History of rail transportation in California

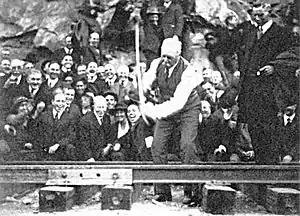
J. D. Spreckels drives the "golden spike" to ceremonially complete the San Diego & Arizona Railway on November 15, 1919.

"Transportation determines the flow of population," declared J. D. Spreckels, one of California's early railroad entrepreneurs, just after the dawn of the twentieth century. "Before you can hope to get people to live anywhere...you must first of all show them that they can get there quickly, comfortably and, above all, cheaply." Among Spreckels' many accomplishments was the formation of the San Diego Electric Railway in 1892, which radiated out from downtown to points north, south, and east and helped urbanize San Diego. Henry Huntington, the nephew of Central Pacific founder Collis P. Huntington, would develop his Pacific Electric Railway in Los Angeles and Orange Counties with much the same result. Spreckels' greatest challenge would be to provide San Diego with its own direct transcontinental rail link in the form of the San Diego and Arizona Railway (completed in November 1919), a feat that nearly cost the sugar heir his life. The Central Pacific Railroad, in effect, initiated the trend by offering settlement incentives in the form of low fares, and by placing sections of its government-granted lands up for sale to pioneers.